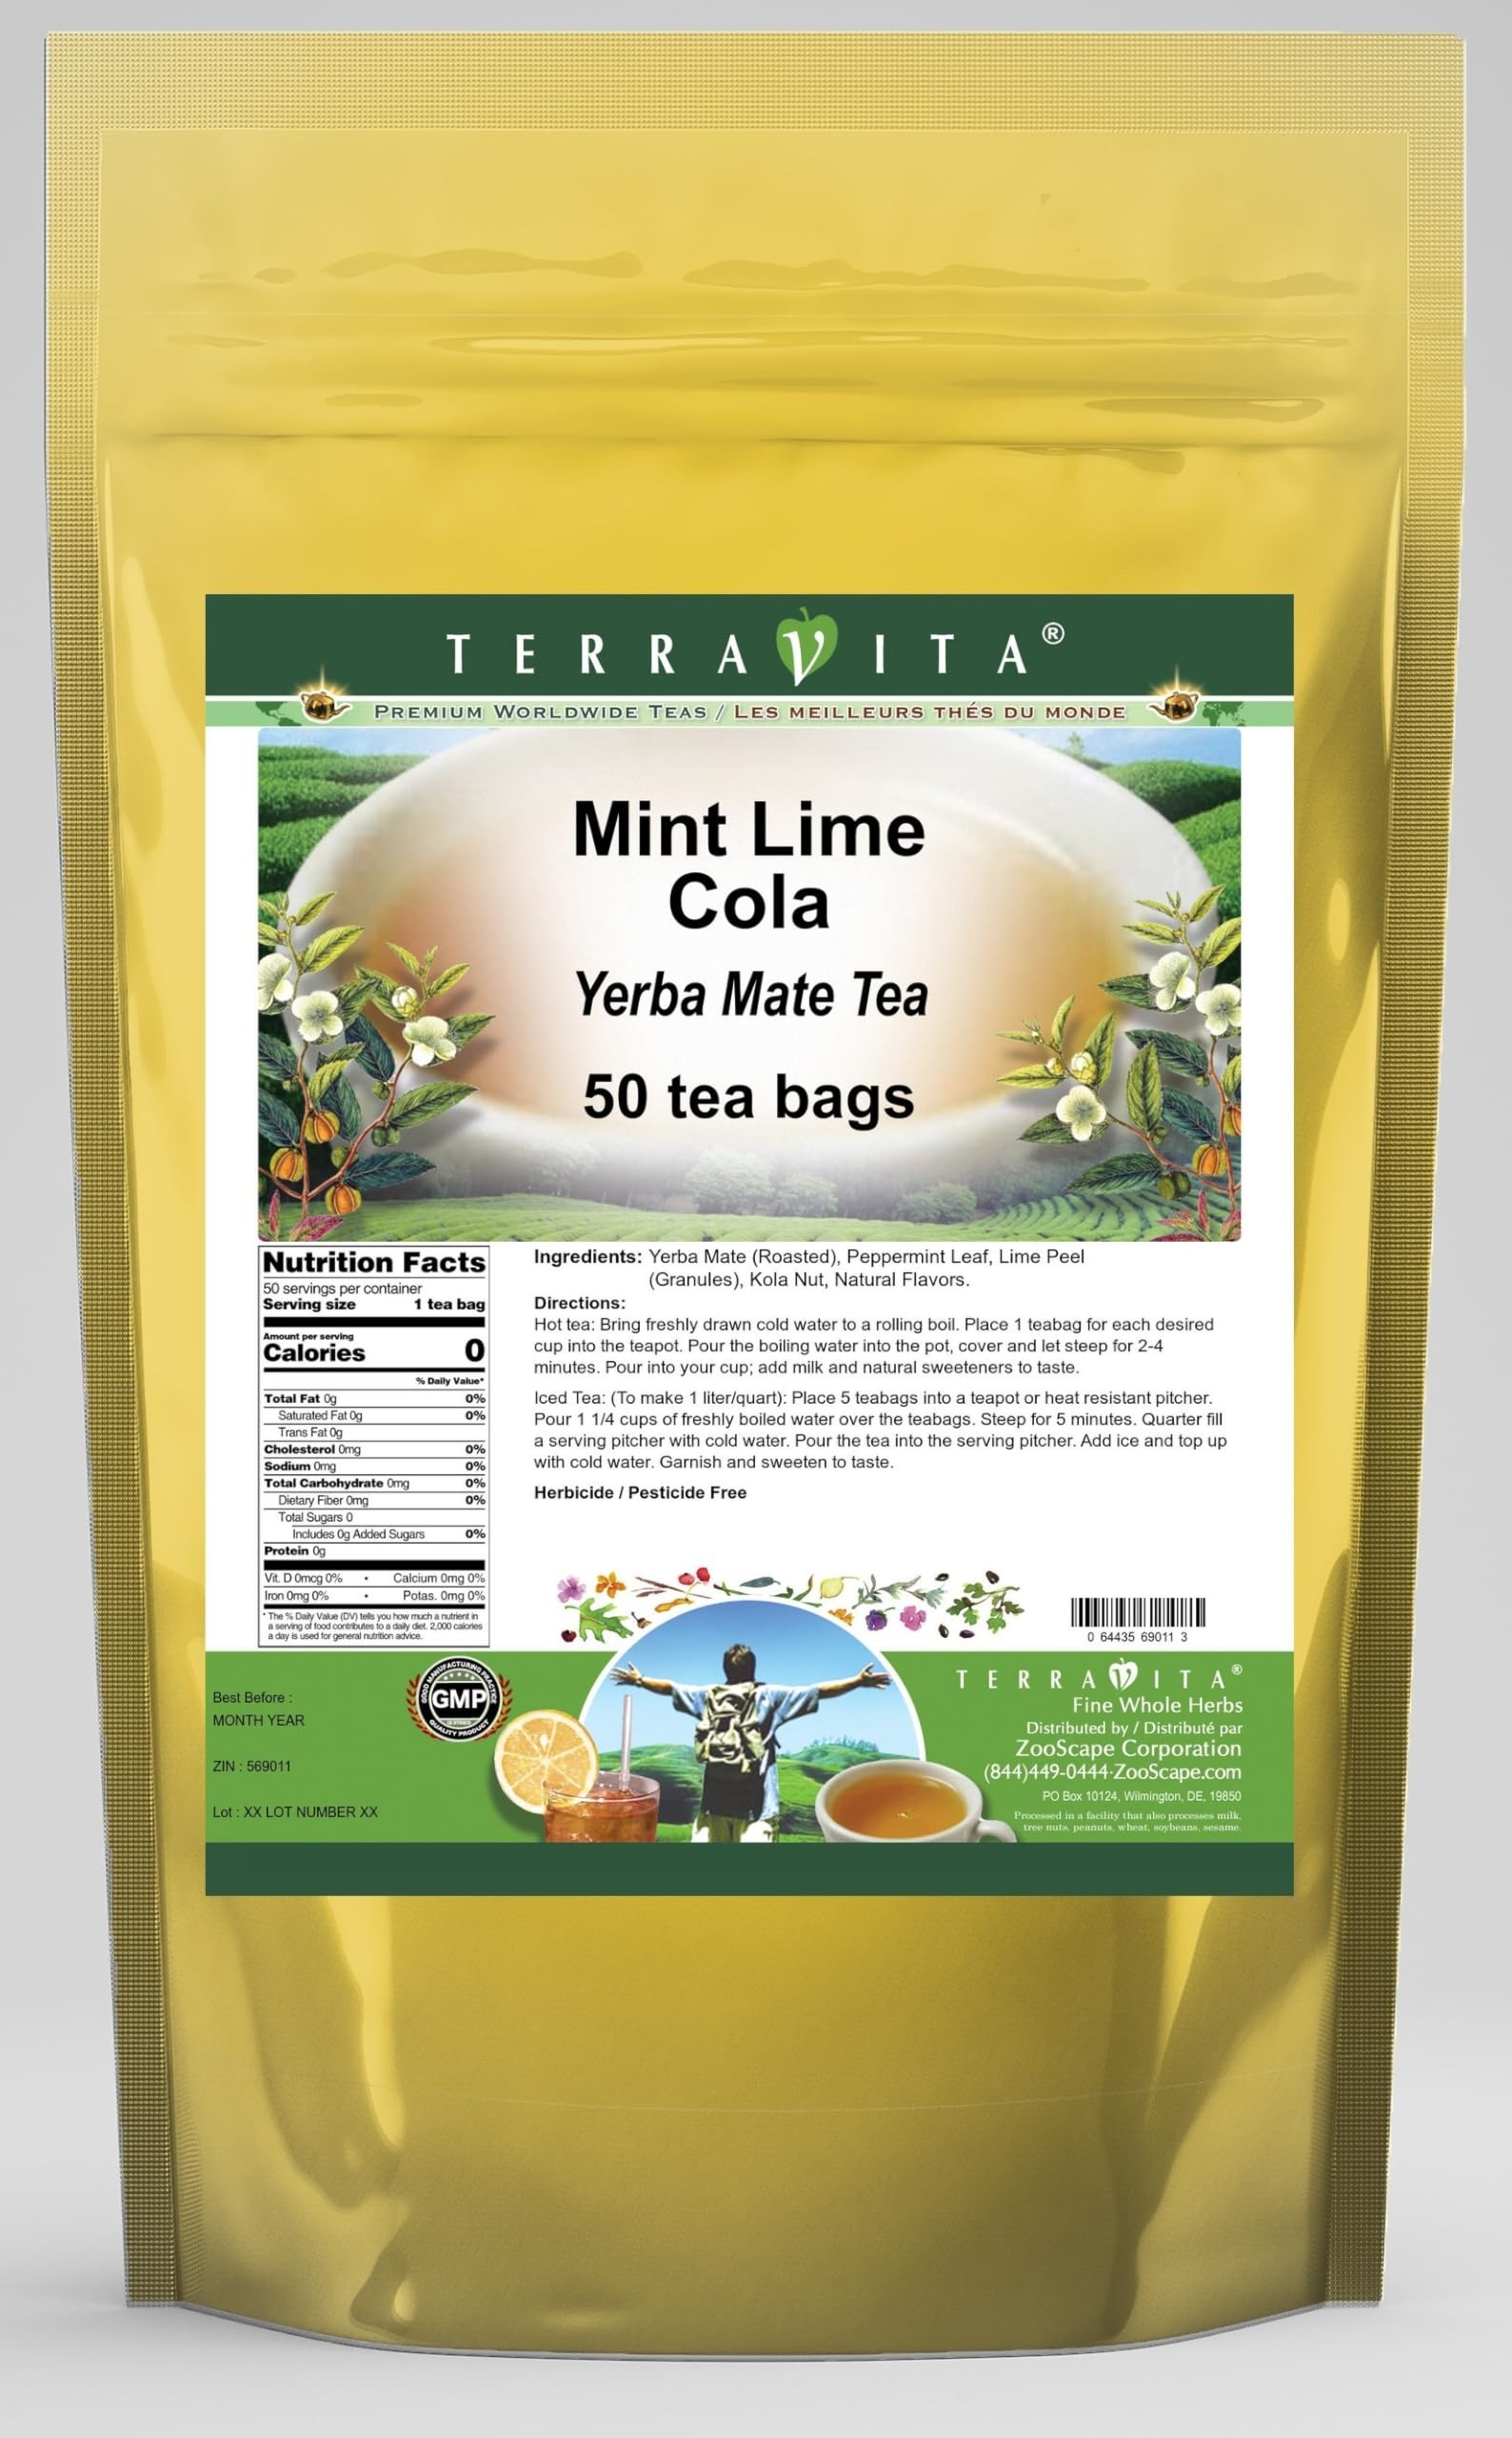
Item Name: Mint Lime Cola Yerba Mate Tea (50 tea bags, ZIN: 569011)
Bullet Point 1: Our Mint Lime Cola Yerba Mate tea is a scrumptuous all-natural flavored Yerba Mate coffee substitute with Peppermint Leaf, Lime Peel and Kola Nut that will refresh you with its terrific taste! You will enjoy the earthy and acidity-free Mint Lime Cola aroma and flavor again and again! - Ingredients: Yerba Mate, Peppermint Leaf, Lime Peel, Kola Nut and Natural Mint Lime Cola Flavor.
Bullet Point 2: No fillers.
Bullet Point 3: Manufacturer: TerraVita
Bullet Point 4: Size: 50 tea bags
Bullet Point 5: Yerba Mate Tea Bags - Packed in a convenient upright pouch!
Product Description: Our Mint Lime Cola Yerba Mate tea is a scrumptuous all-natural flavored Yerba Mate coffee substitute with Peppermint Leaf, Lime Peel and Kola Nut that will refresh you with its terrific taste! You will enjoy the earthy and acidity-free Mint Lime Cola aroma and flavor again and again! - Ingredients: Yerba Mate, Peppermint Leaf, Lime Peel, Kola Nut and Natural Mint Lime Cola Flavor. - Hot tea brewing method: Bring freshly drawn cold water to a rolling boil. Place 1 teabag for each desired cup into the teapot. Pour the boiling water into the pot, cover and let steep for 2-4 minutes. Pour into your cup; add milk and natural sweeteners to taste. - Iced tea brewing method: (To make 1 liter/quart): Place 5 teabags into a teapot or heat resistant pitcher. Pour 1 1/4 cups of freshly boiled water over the teabags. Steep for 5 minutes. Quarter fill a serving pitcher with cold water. Pour the tea into the serving pitcher. Add ice and top up with cold water. Garnish and sweeten to taste. - TerraVita is an exclusive line of premium-quality, natural source products that use only the finest, purest and most potent ingredients found around the world. TerraVita is hallmarked by the highest possible standards of purity, potency, stability and freshness. All of our products are prepared with the highest elements of quality control, from raw materials through the entire manufacturing process, up to and including the moment that the bottles or bags are sealed for freshness and shipped out to you. Our highest possible standards are certified by independent laboratories and backed by our personal guarantee. - TerraVita exists to meet and ensure your family's health and wellness without the harmful effects of chemicals and health products. We strive to make all of our products affordable and re
Value: 50.0
Unit: Count

Price: 33.5